Capcom Five

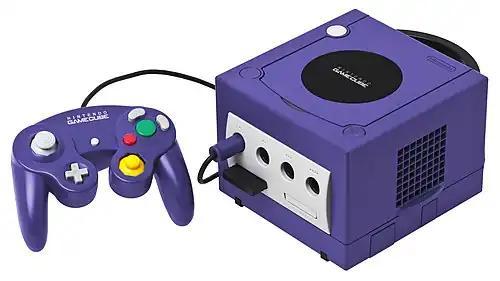
The Capcom Five, as originally announced, represented an unprecedented level of third-party developer support for the GameCube.

The Capcom Five are five video games that were unveiled by Capcom in late 2002 and published from March 2003. At a time when Nintendo's GameCube console had failed to capture market share, Capcom announced five new GameCube titles with the apparent goal of boosting hardware sales and demonstrating third-party developer support. Capcom USA followed up with confirmation that they would be exclusive to the GameCube. The five games were "P.N.03", a futuristic third-person shooter; "Viewtiful Joe", a side-scrolling action-platformer; "Dead Phoenix", a shoot 'em up; "Resident Evil 4", a survival horror third-person shooter; and "Killer7", an action-adventure game with first-person shooter elements. Though not directly related to each other, they were all overseen by "Resident Evil" director Shinji Mikami and, except "Killer7", developed by Capcom's Production Studio 4. Capcom USA later clarified that only "Resident Evil 4" was intended to be exclusive; the initial announcement was due to a miscommunication with their parent company.